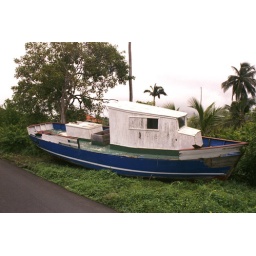
this boat was thrown by the wind across the road and about 200 ft of shoreline